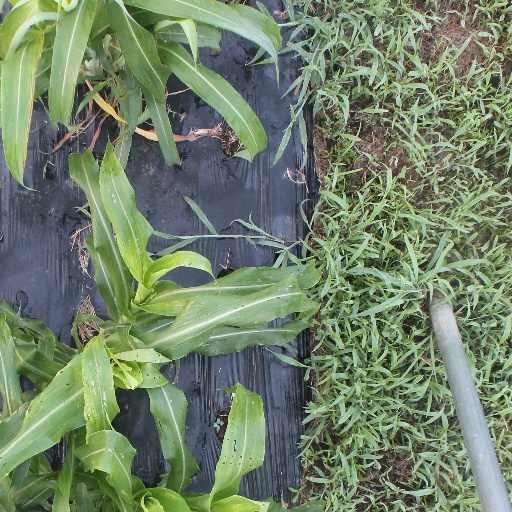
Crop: sorghum